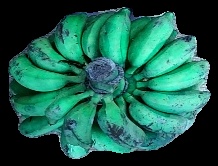
Variety: rasbale
Grade: grade3